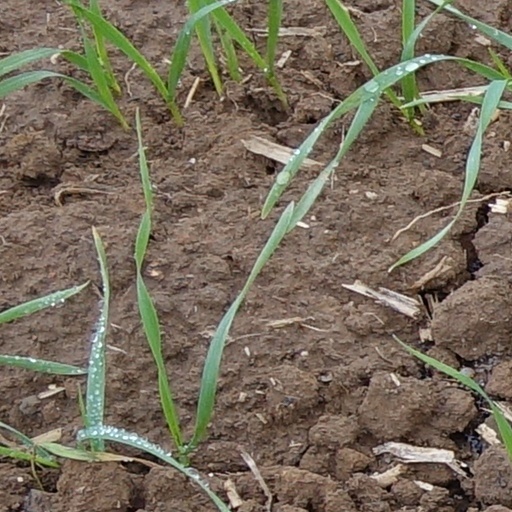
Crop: wheat